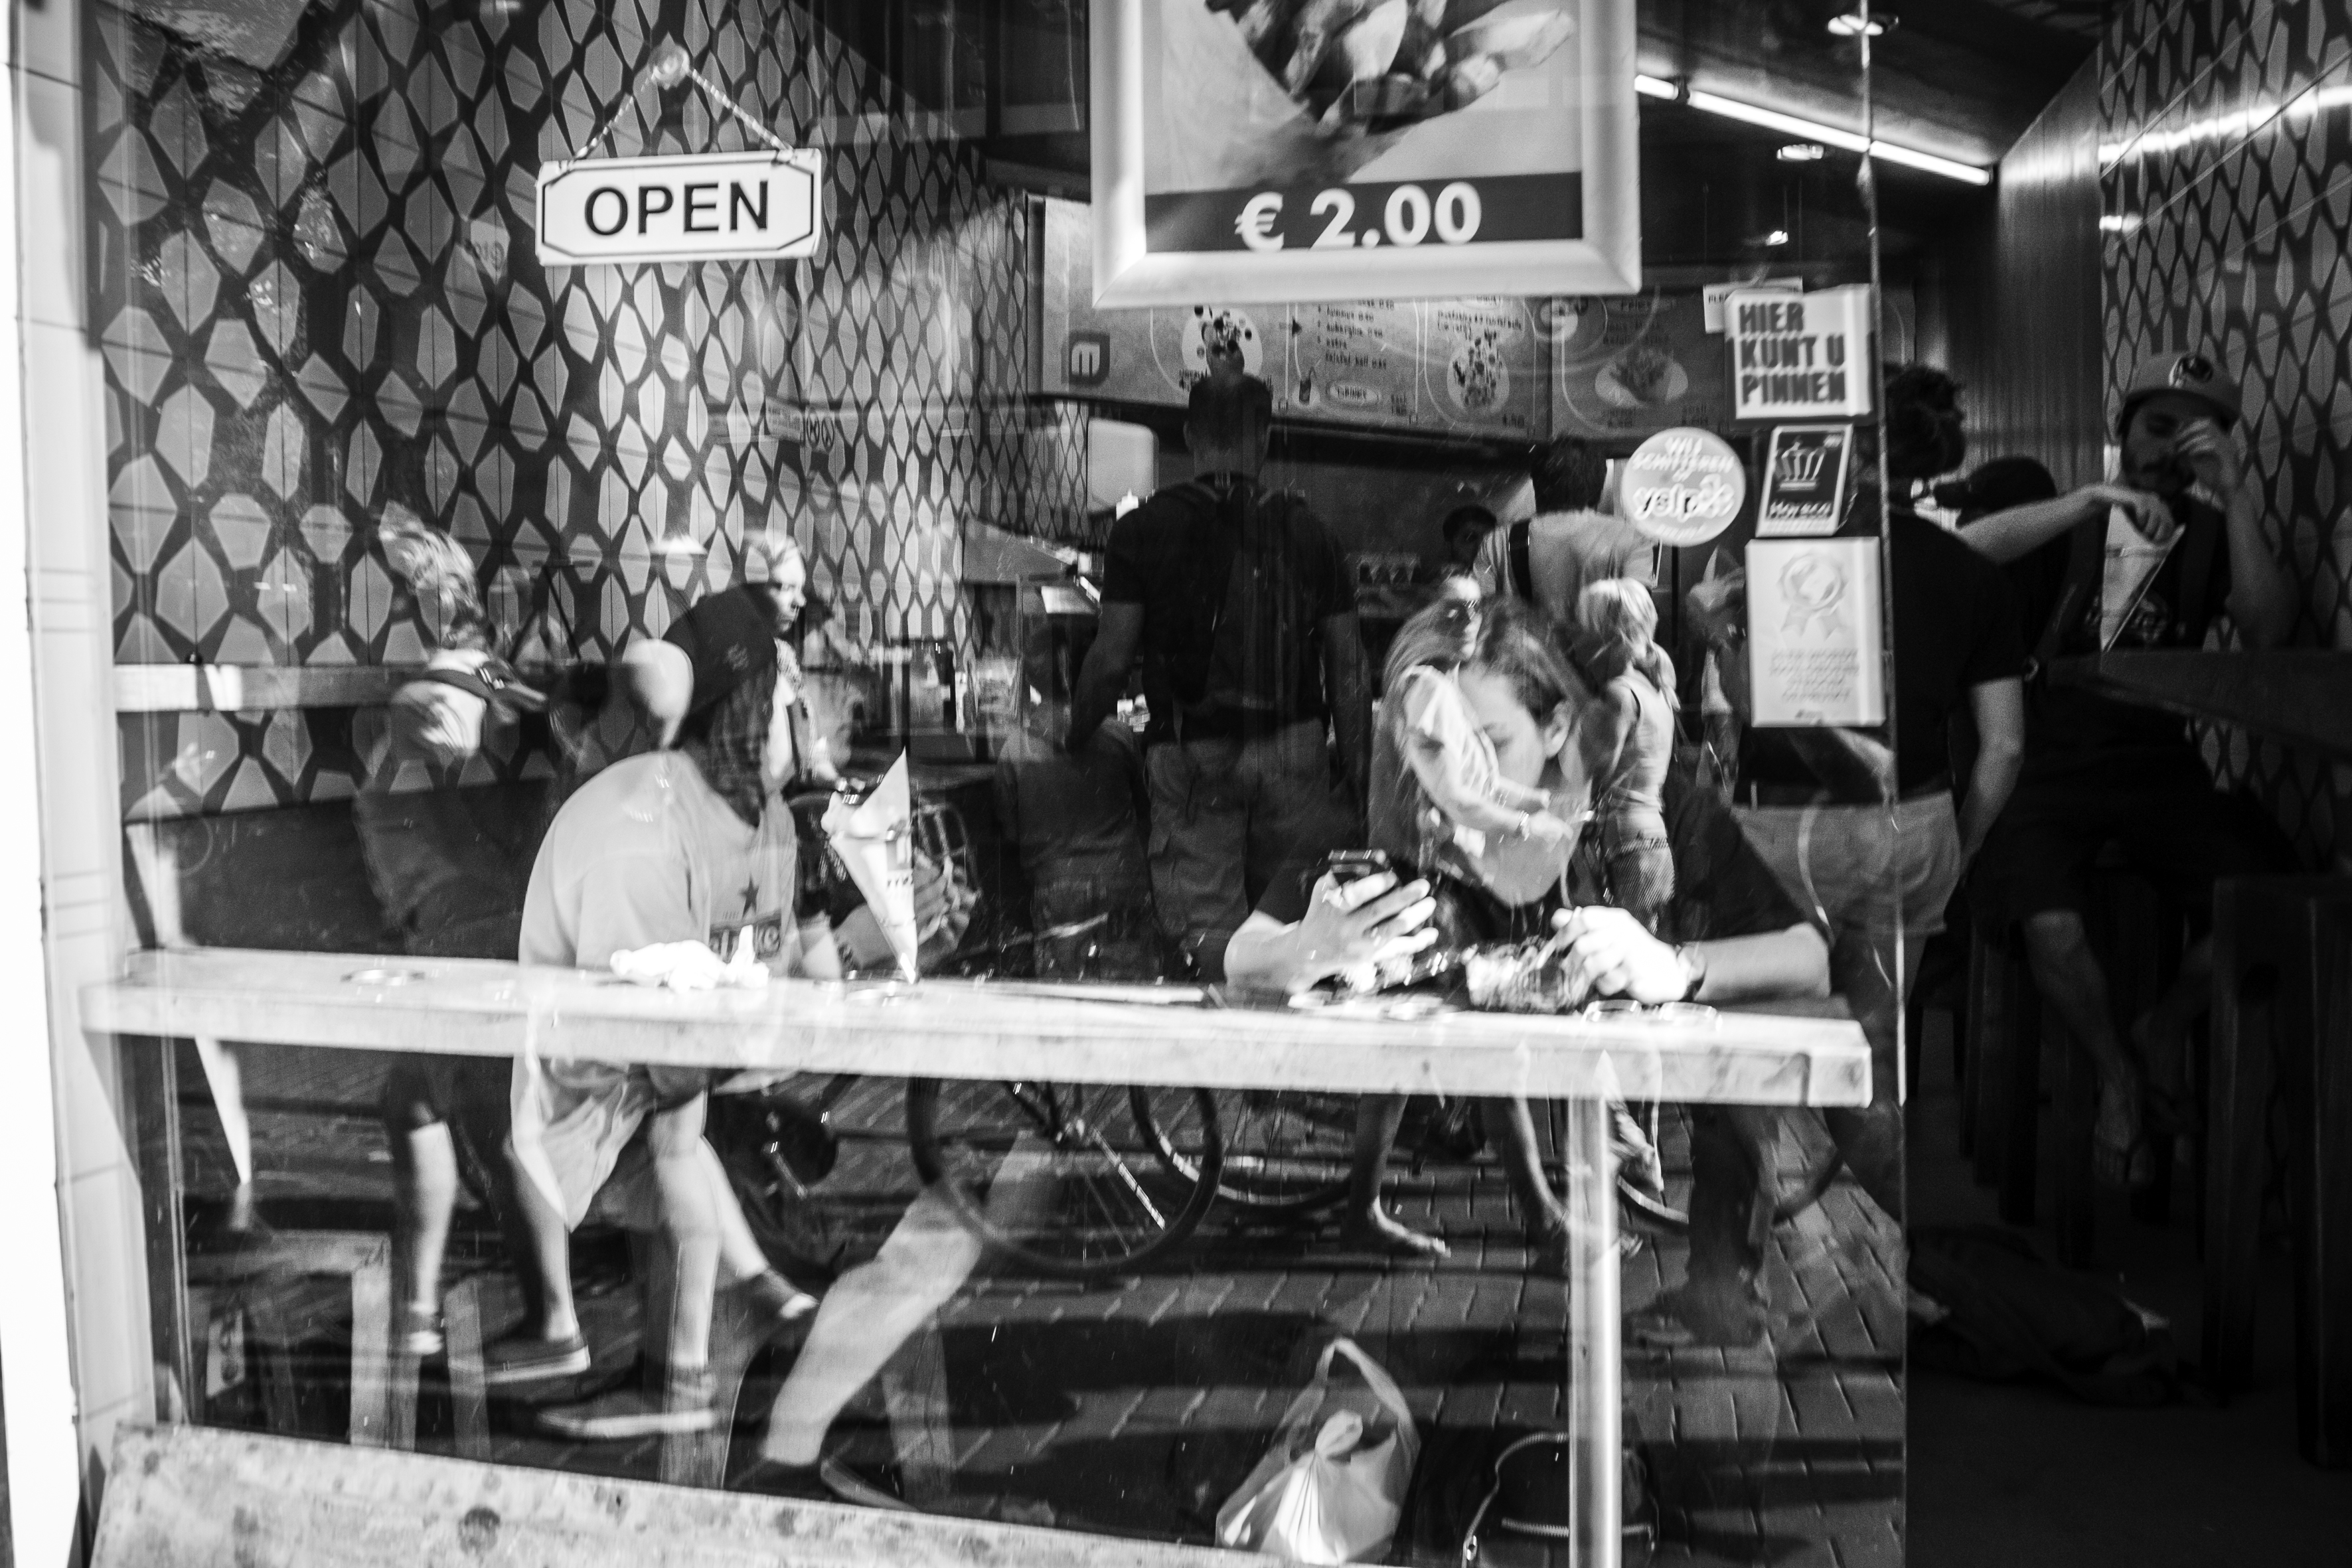
black and white, street, urban, travel, fujifilm, monochrome, bw, blackandwhite, blackwhite, amsterdam, netherlands, stall, ngc, fuji, fujixt1, fujix, noireblanc, monochrome photography